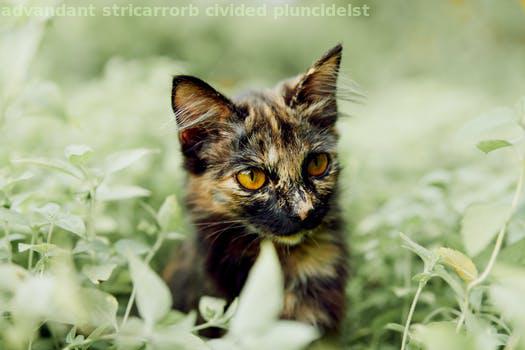
Label: Watermark